Woodside Priory School

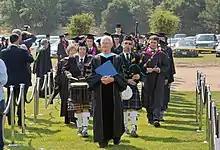
The 2008 graduation procession was led by Brother Edward Englund (1942–2014).

The Priory was founded in 1957 by a group of seven Hungarian Benedictine Monks from Saint Martin's Archabbey in Pannonhalma, Hungary. In 1974, the monks affiliated with Saint Anselm Abbey in Goffstown, New Hampshire.